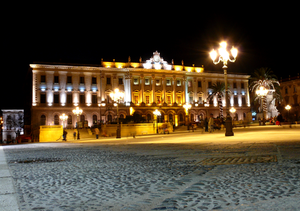
Cet article recense les plus grandes places urbaines, pour ce qui est de la superficie.